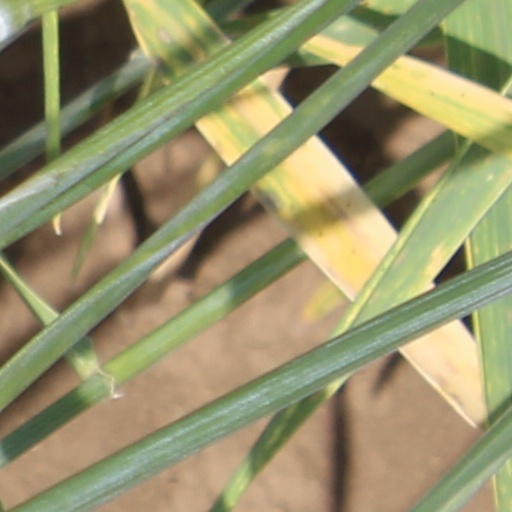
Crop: wheat